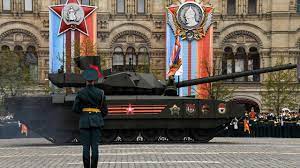
Label: Tank